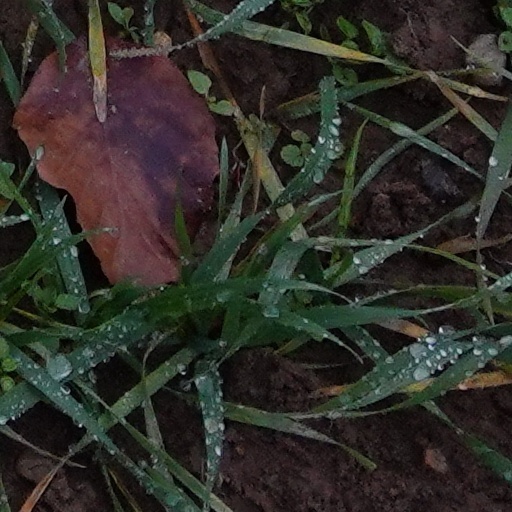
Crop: wheat